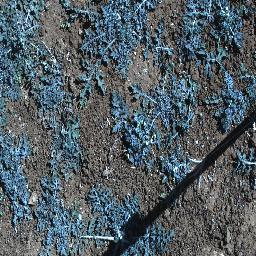
Label: parthenium